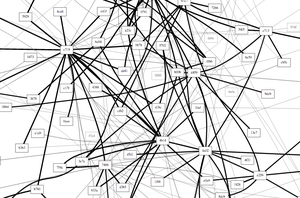
Une partie du réseau Hyperboria